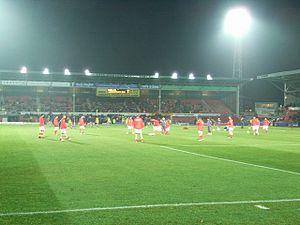
L'équipe du pays de Galles de football est la sélection de joueurs gallois représentant la nation lors des compétitions internationales de football masculin, sous l'égide de la Fédération de football de Galles.